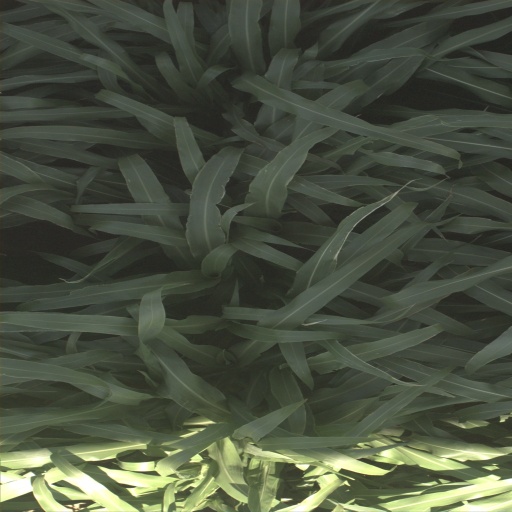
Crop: sorghum